First Italian War of Independence

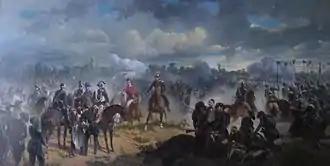
The moment of the Piedmontese counterattack at the Battle of Goito, seen from the rear. Painted by Felice Cerruti Bauduc (1817–1896).

Simultaneously, in Naples, Ferdinand II decided, as a result of riots in the capital on 15 May, to withdraw from the war – before his troops had even encountered the enemy. This decision arose from political considerations (such as the failure to form an Italian League), the departure of Pope Pius IX from the war, and the need to reconquer Sicily, which had declared itself an independent state, the .